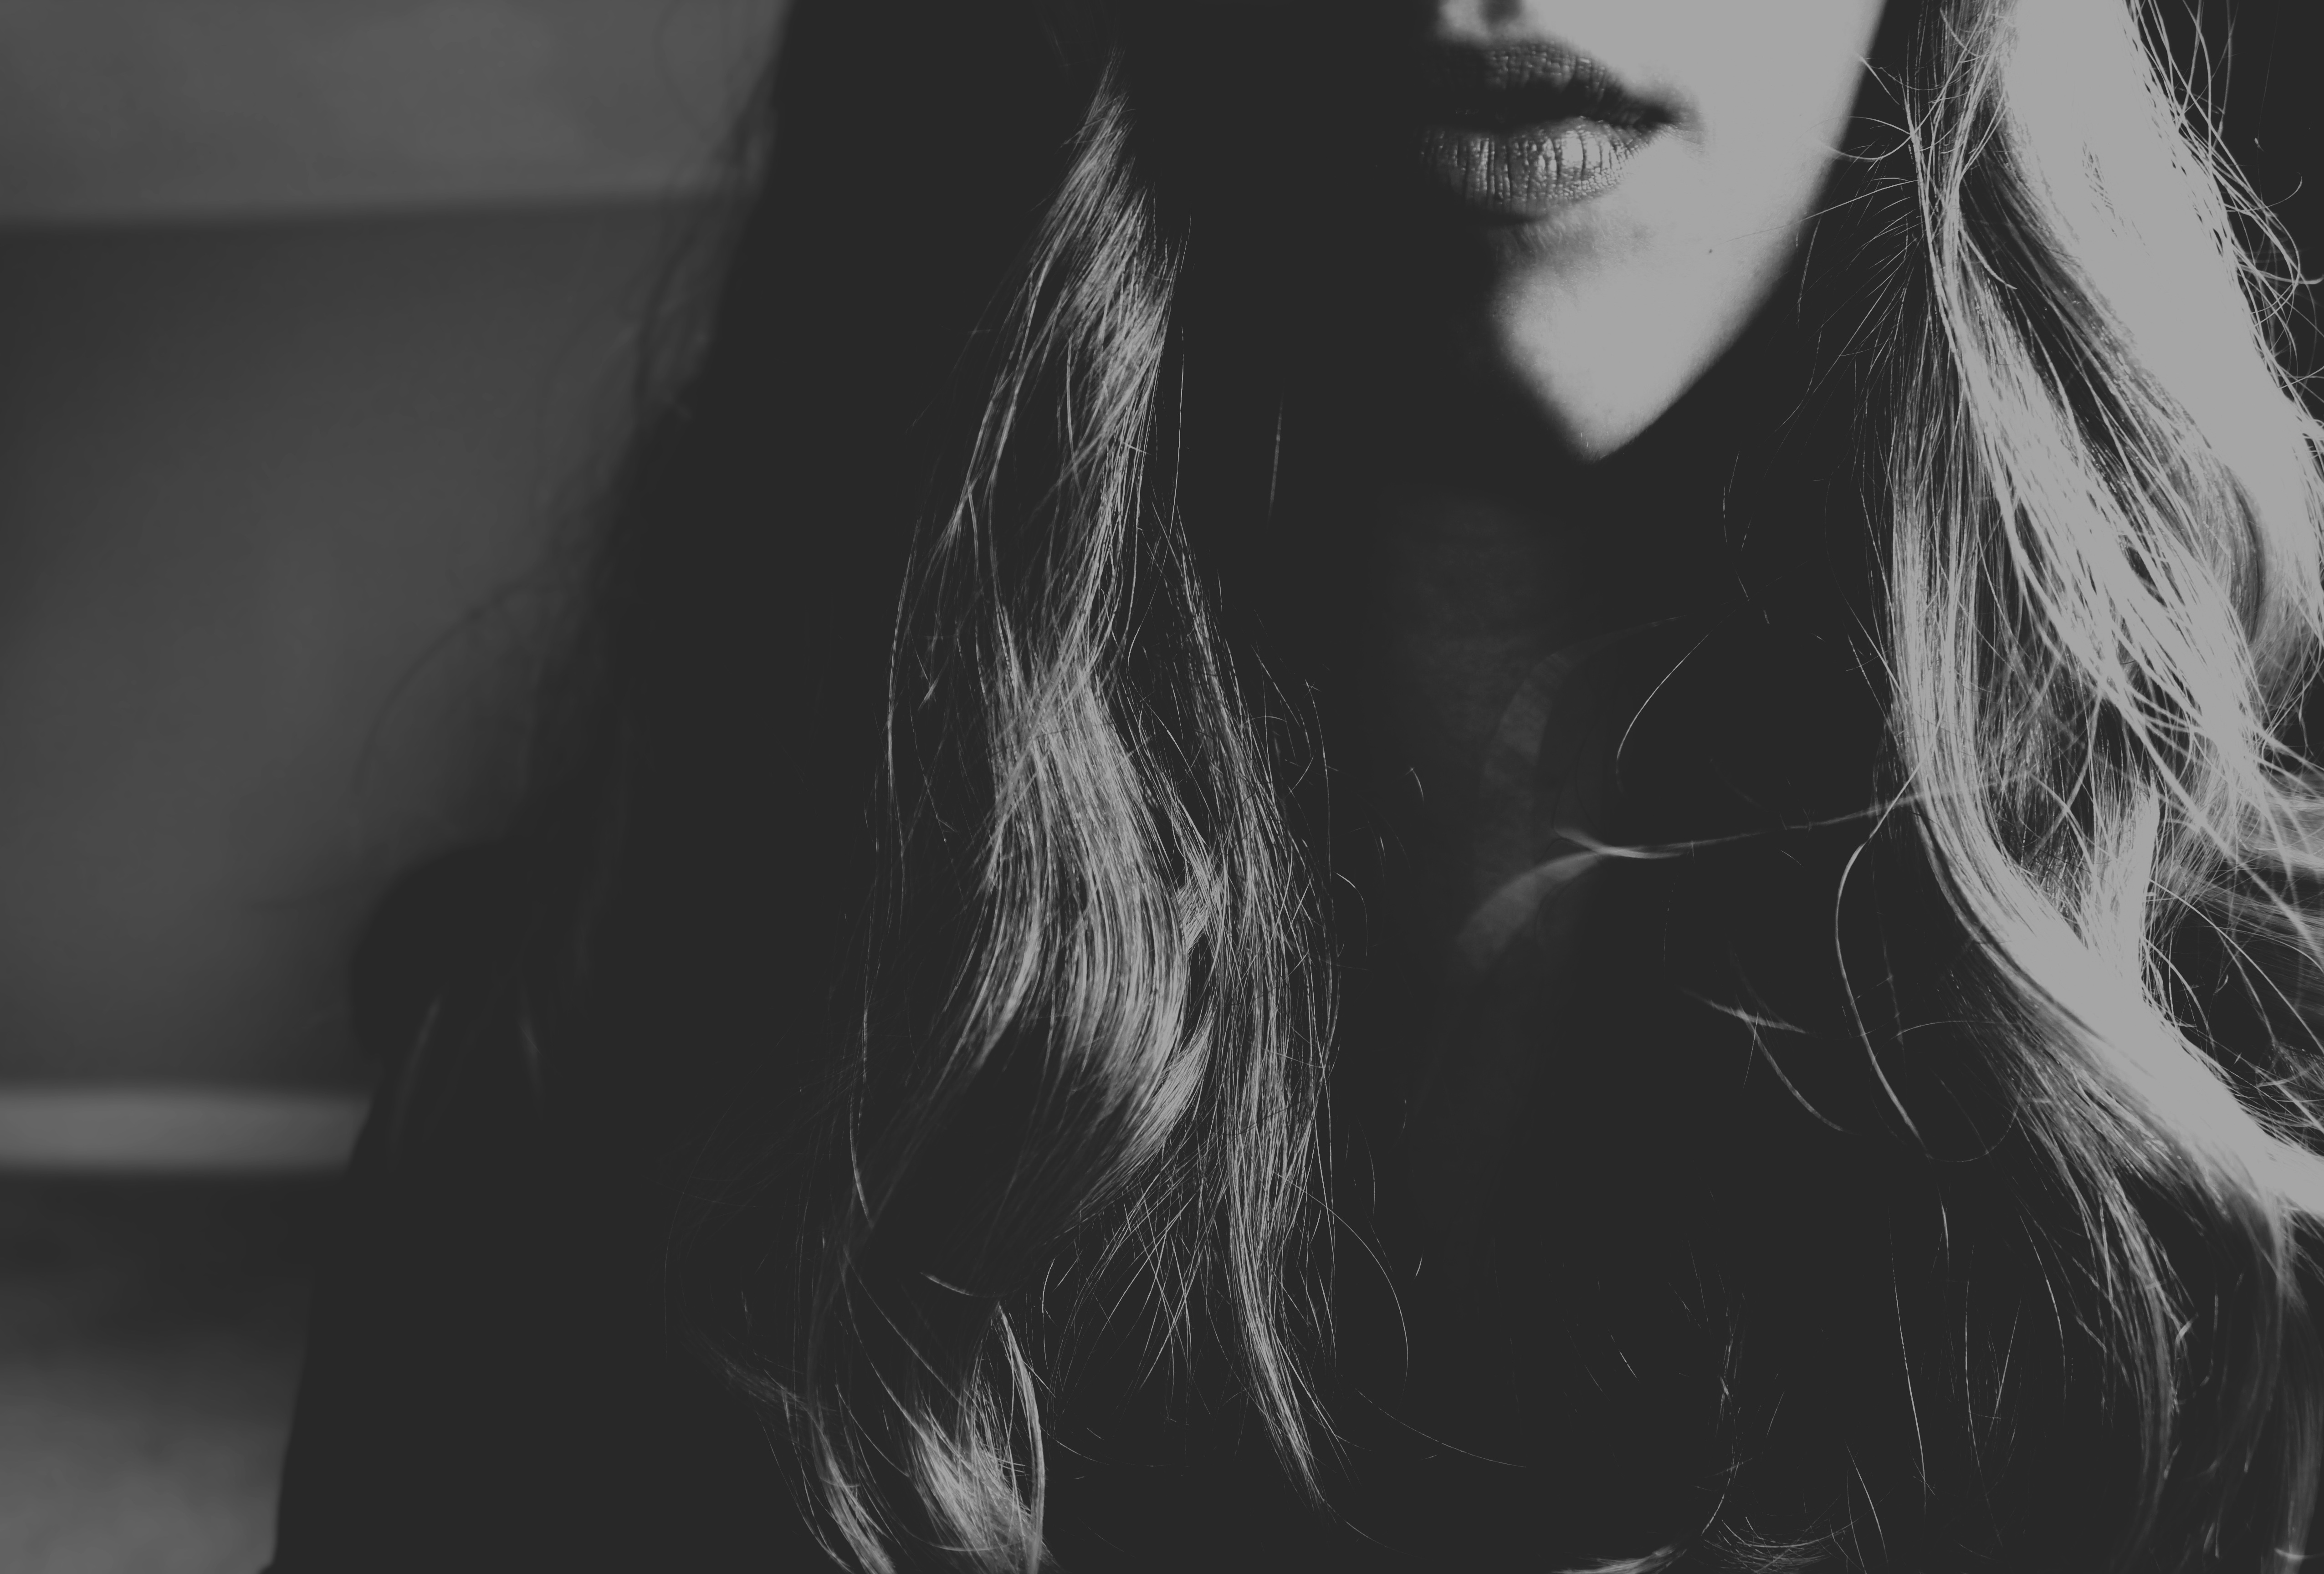
person, black and white, woman, hair, white, photography, darkness, black, monochrome, lip, eye, head, beauty, emotion, monochrome photography, film noir